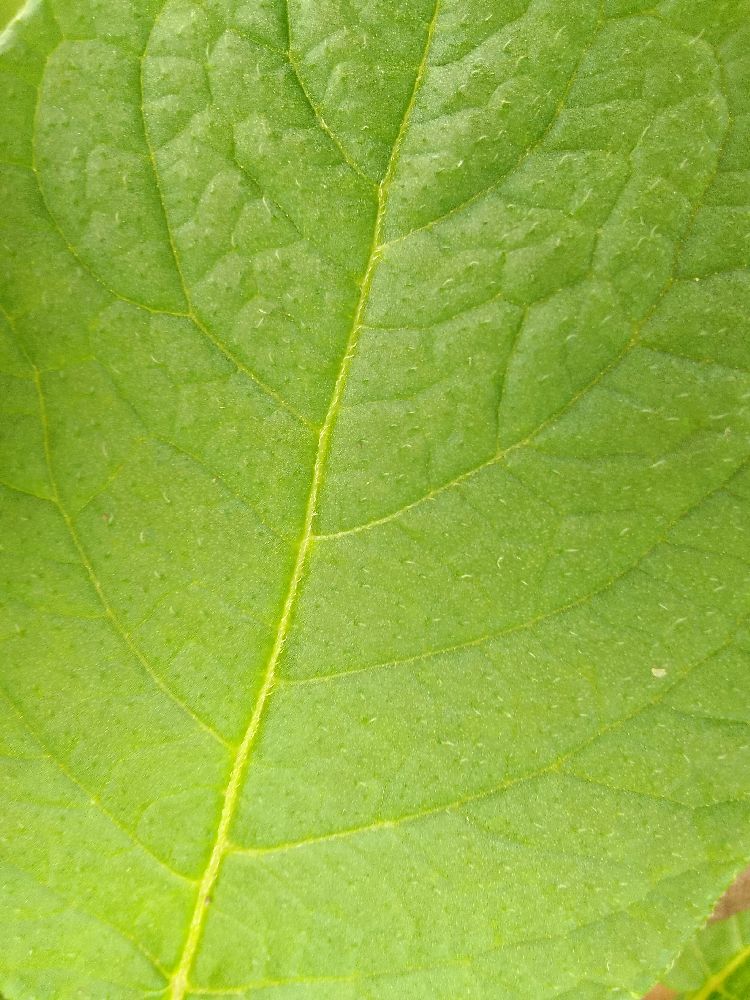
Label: Healthy